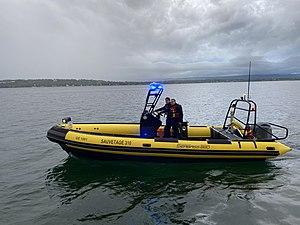
Le Zéphyr, Lemano 310 avec les feux bleus
La Société de sauvetage de Genève, en abrégé « Sauvetage de Genève », est une association suisse d’utilité publique. Elle fait partie de la Société internationale de sauvetage du Léman, dont elle est l'une des 34 sections. Son but est de prêter assistance aux personnes et aux embarcations en danger sur le lac. Le Sauvetage de Genève s’engage aussi dans la protection du lac Léman et la préservation de l’environnement lacustre. Il collabore pour cela avec d’autres organisations, notamment l’association de sauvegarde du Léman.